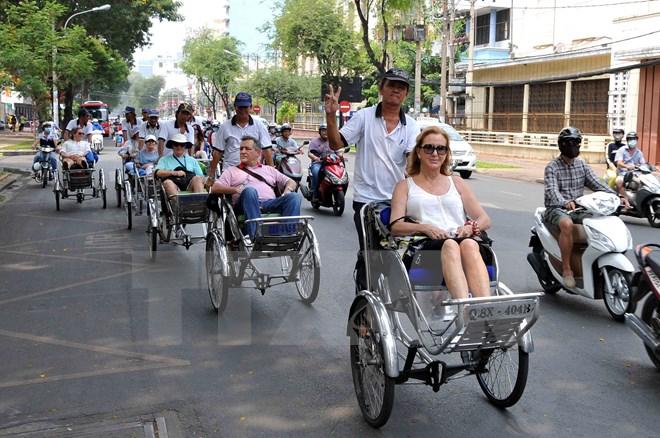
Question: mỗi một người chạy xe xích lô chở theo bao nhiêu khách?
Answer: mỗi một người chạy xe xích lô chở theo một người khách